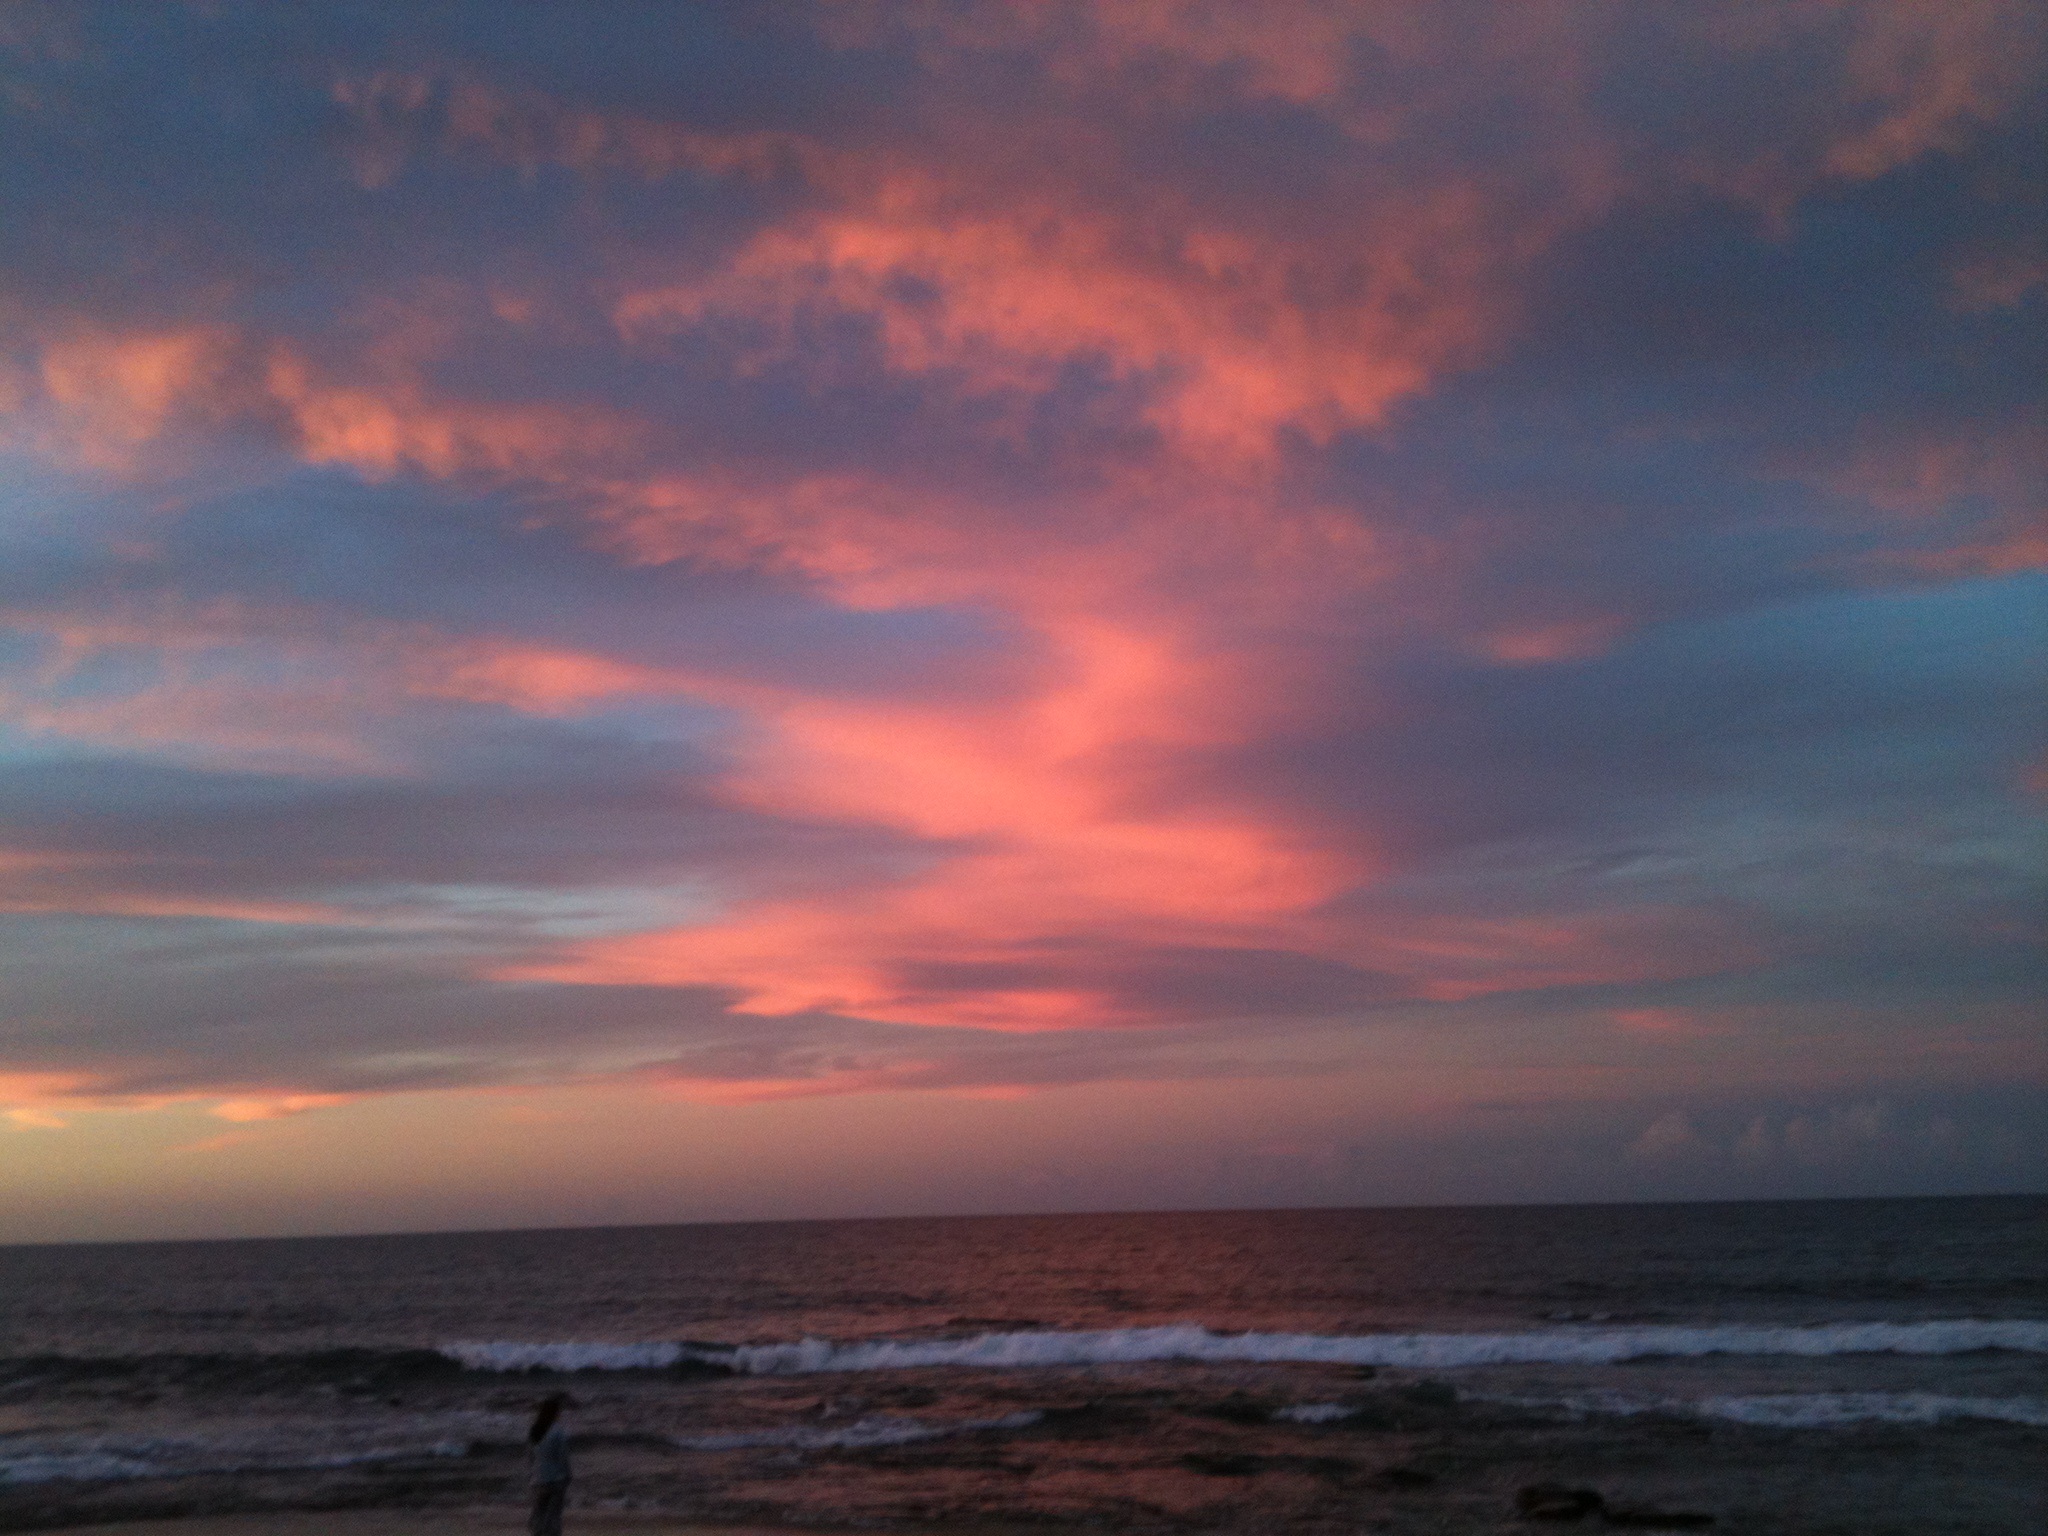
beach, sea, coast, ocean, horizon, cloud, sky, sunrise, sunset, morning, shore, wave, dawn, dusk, evening, body of water, afterglow, wind wave, red sky at morning